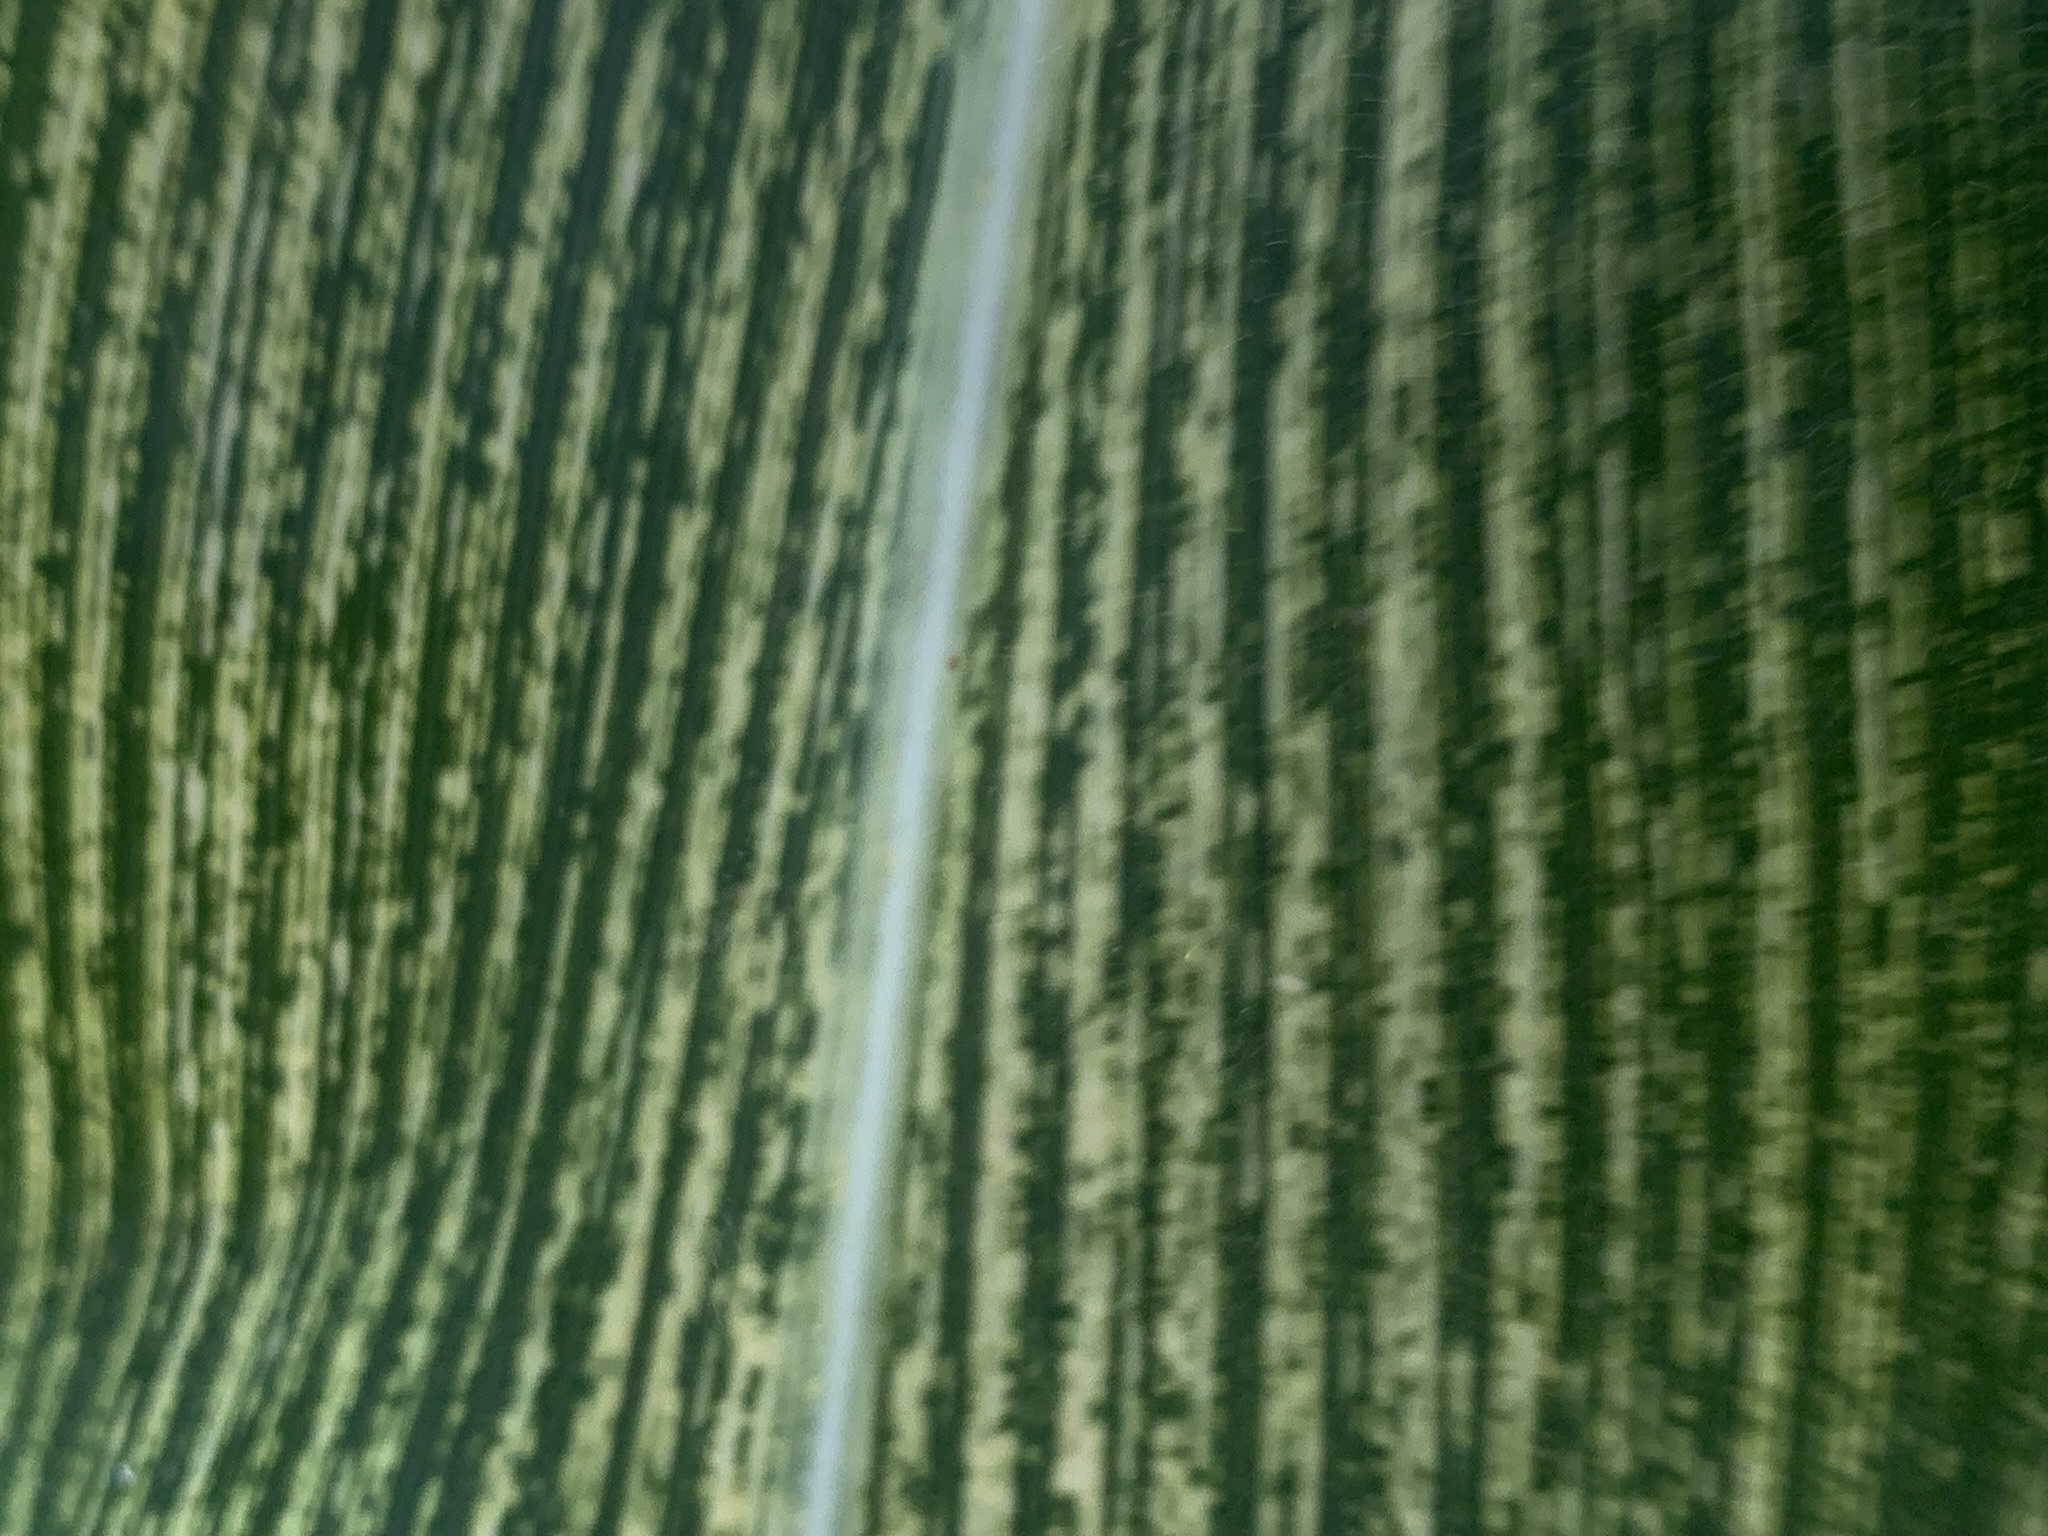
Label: MSV